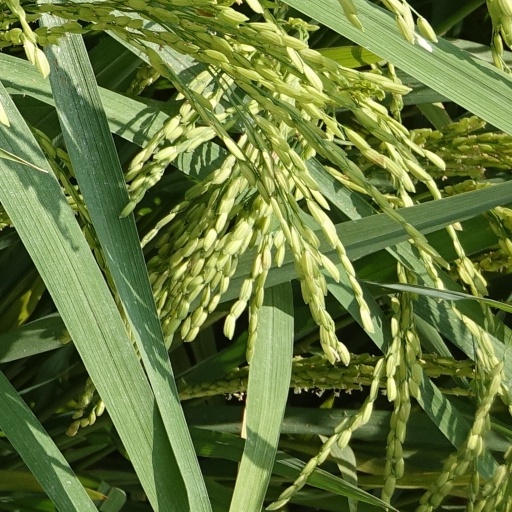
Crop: rice